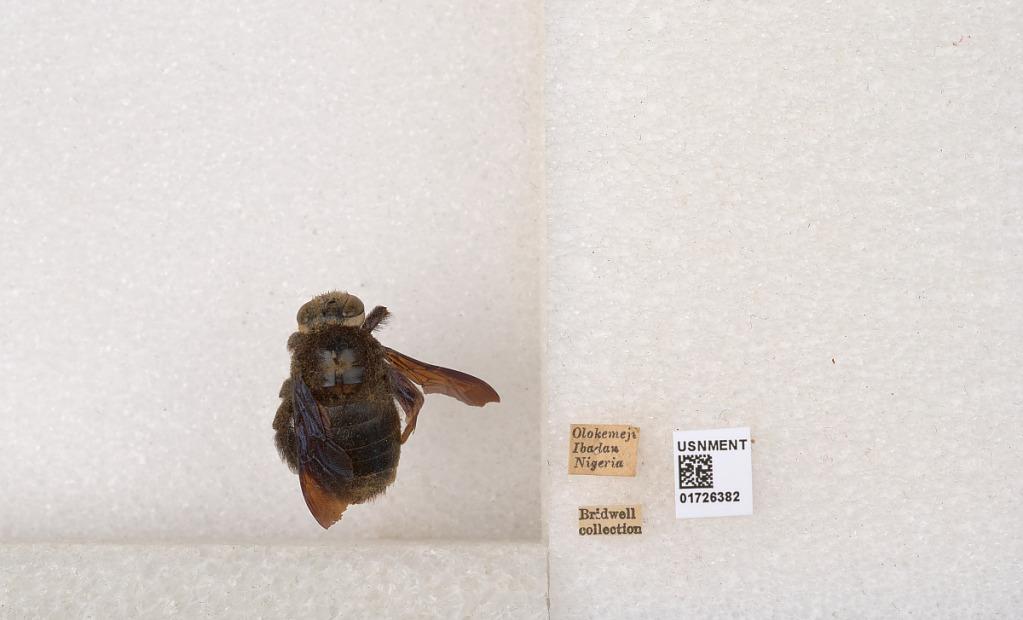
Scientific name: Xylocopa (Koptortosoma) imitator Smith
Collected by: J. Brazilino
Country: Nigeria
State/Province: Oyo State
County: Ibadan North West
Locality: Olokemeji